Chakotay

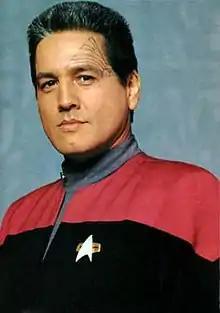
Promotional image of Robert Beltran as Chakotay in "Star Trek: Voyager"

Chakotay is a fictional character who appears in each of the seven seasons of the American science fiction television series "". Portrayed by Robert Beltran, he was First Officer aboard the Starfleet starship USS "Voyager", and later promoted to captain in command of the "USS Protostar" in "". The character was suggested at an early stage of the development of the series. He is the first Native American main character in the "Star Trek" franchise. This was a deliberate move by the producers of the series, who sought to inspire minorities - specifically Native Americans - as was intended with Uhura in "" for African Americans. To develop the character, the producers sought the assistance of Jamake Highwater, who falsely claimed to be Native American. Despite first being named by producers as a Sioux, and later a Hopi, Chakotay was given no tribal affiliation at the start of the series, and eventually was assigned ancestry with a fictional tribe in the episode "”. It wasn't until his appearance in "Star Trek: Prodigy" that he was formally identified as a descendant of the Nicarao people of Central America.